Chennai Beach railway station

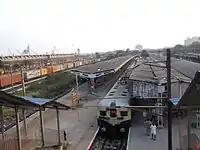
Passenger area of the station

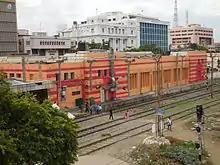
Main Building of Chennai Beach Railway Station in 2014

There are two footbridges in the station, one each at the northern and the southern ends of the station, connecting platforms 4 through 8. The footbridge at the southern end extends into the Chennai Port, connecting the harbour with the railway station.